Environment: lab
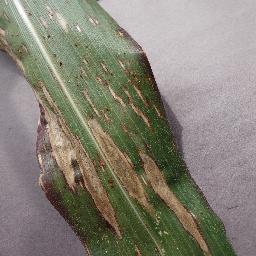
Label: northern_corn_leaf_blight